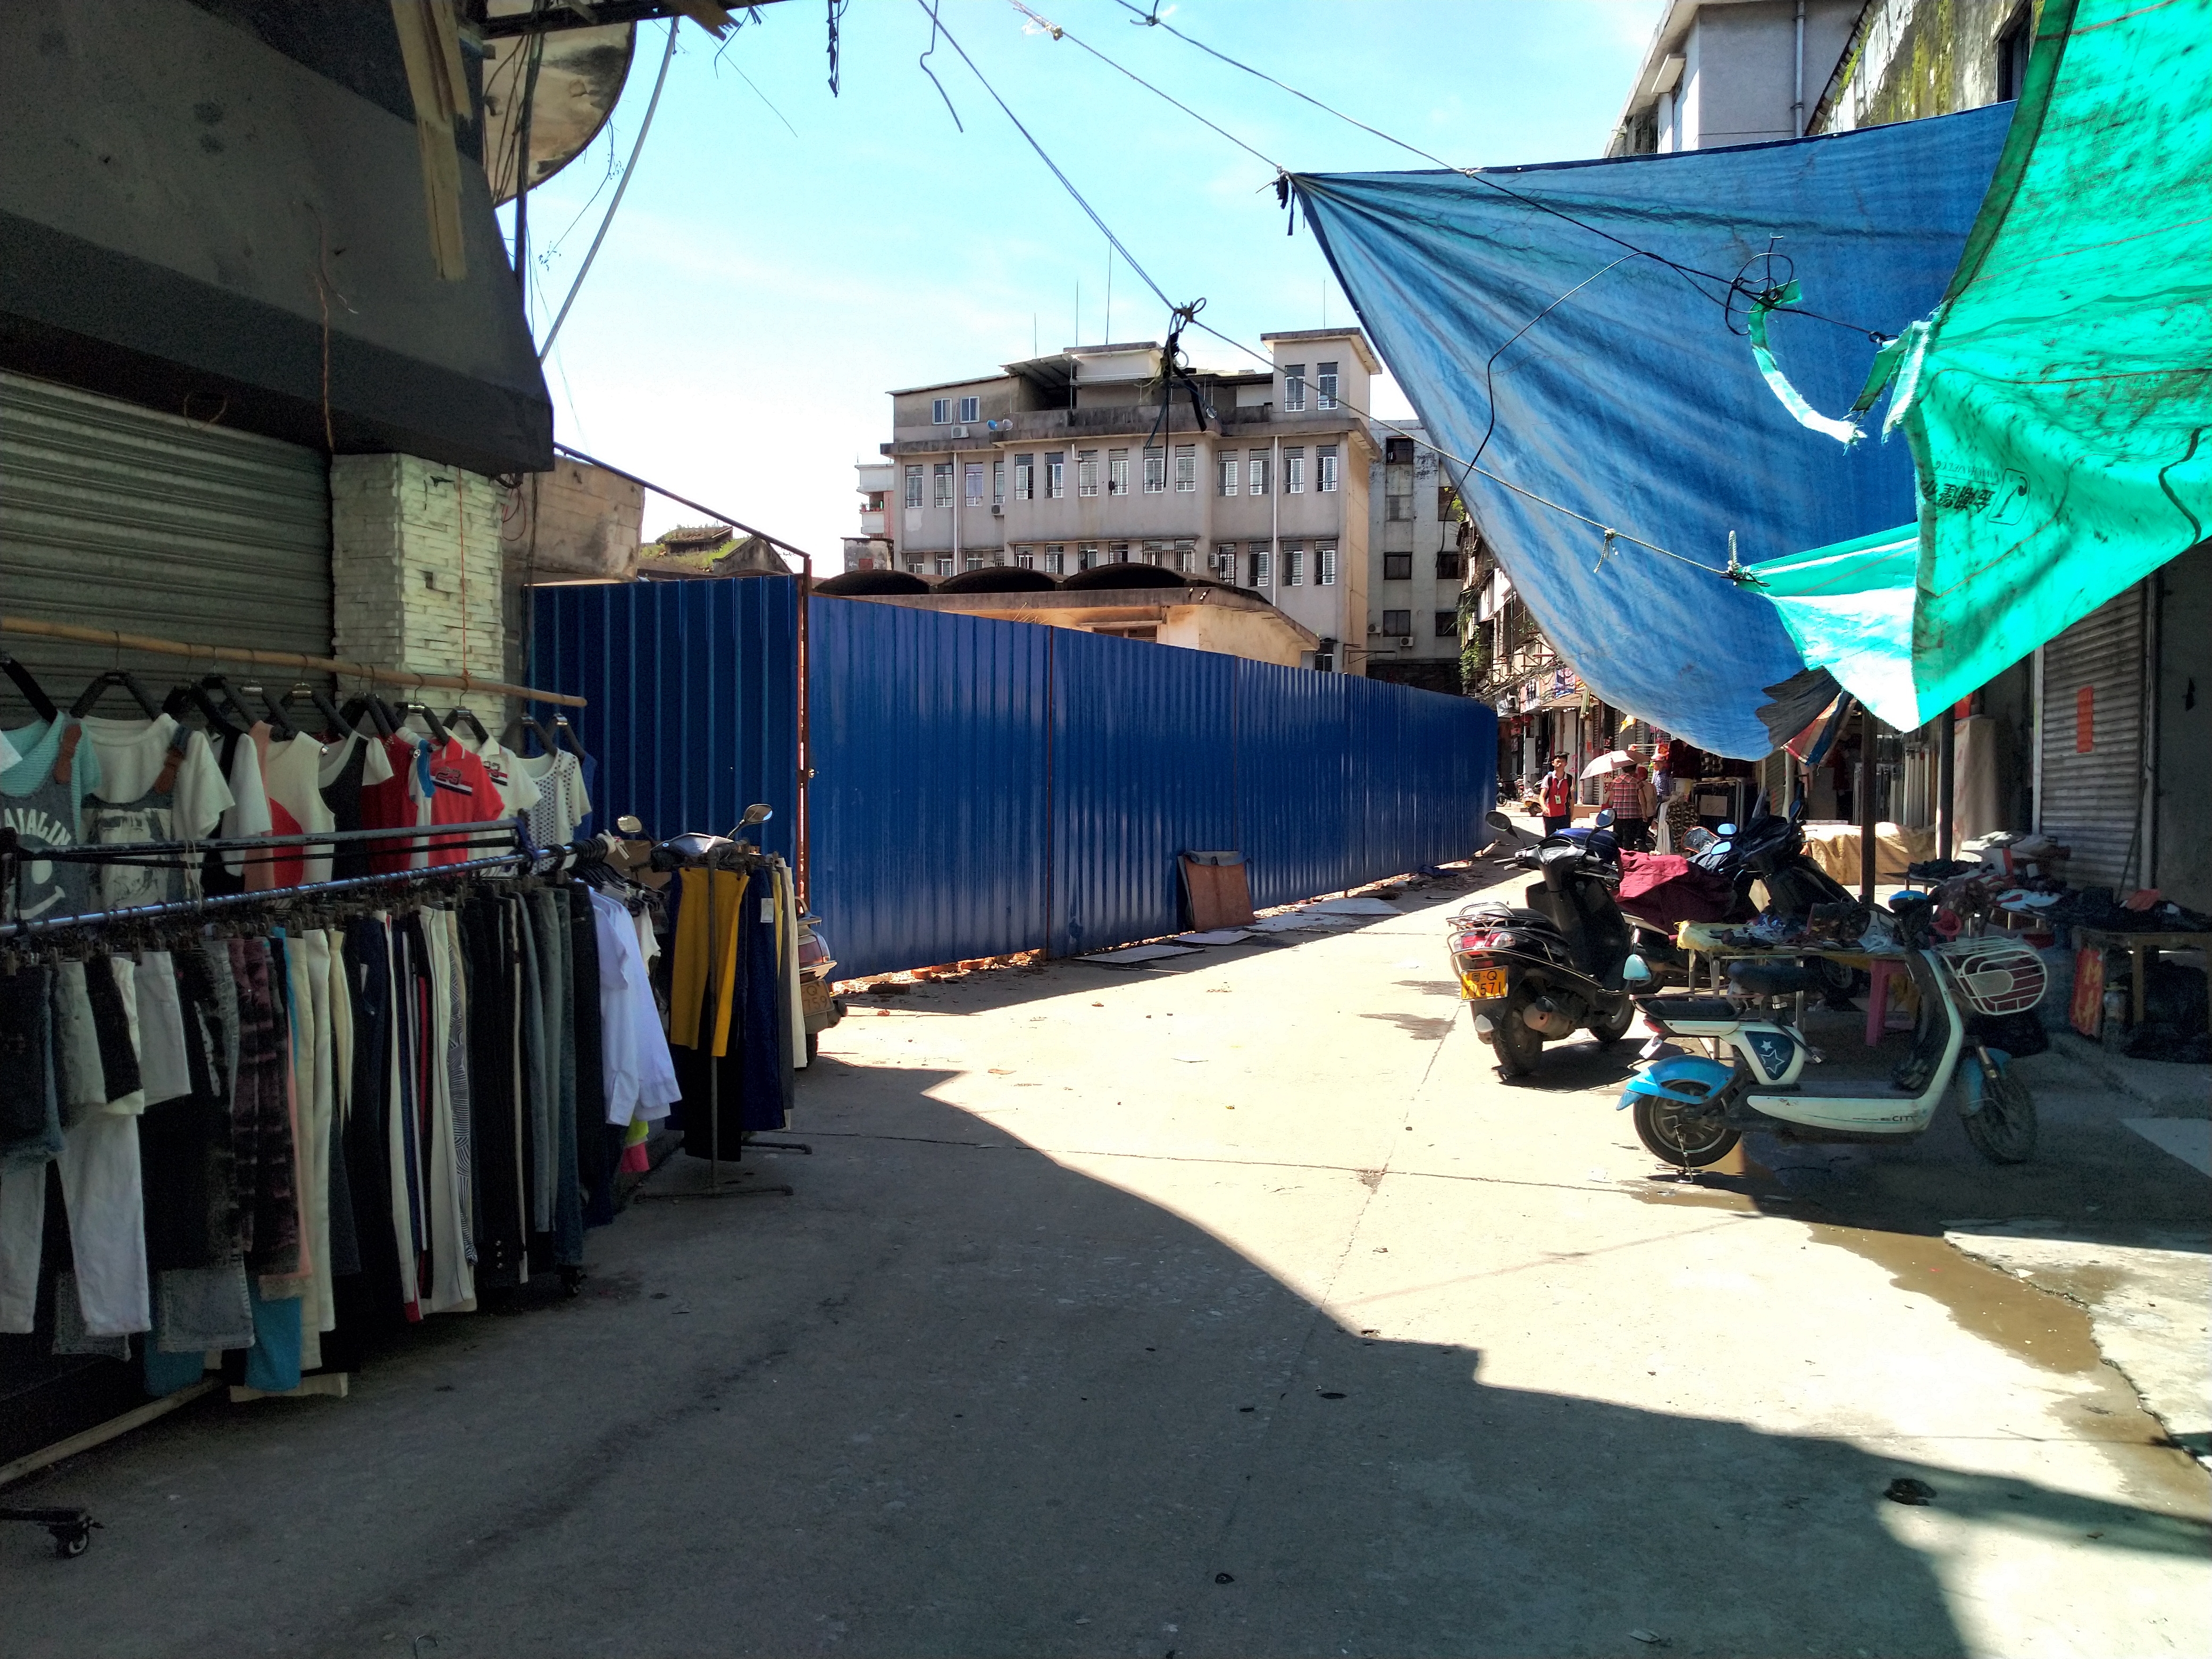
street, demolition, traditional, old, neighbourhood, town, human settlement, alley, infrastructure, road, building, city, marketplace, market